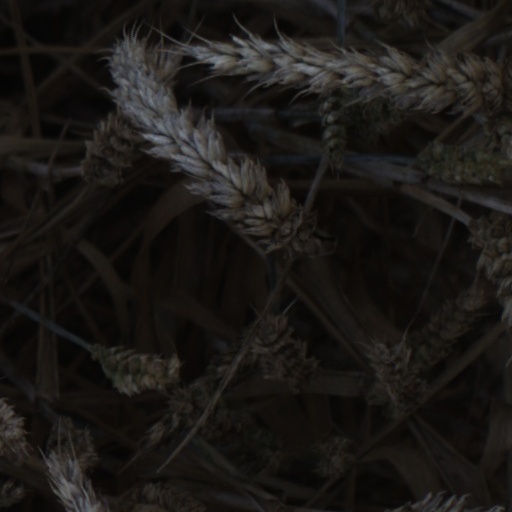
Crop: wheat